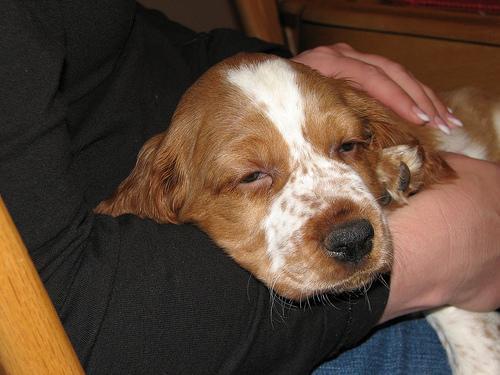
Welsh_springer_spaniel